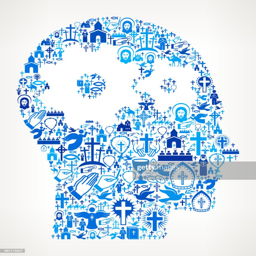
gears in the illustration : vector art